History of the University of Santo Tomas

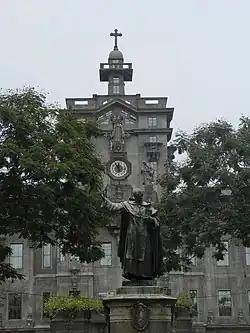
The Benavides Monument with the Main Building in the background.

Although a few Dominican missionaries worked together to establish the university – including Miguel de Benavides, Bernardo Navarro, and other old professors from the higher colleges and universities in Spain – the founding of the university is attributed mainly to Miguel de Benavides, the first to give a fund for the maintenance of the institution.